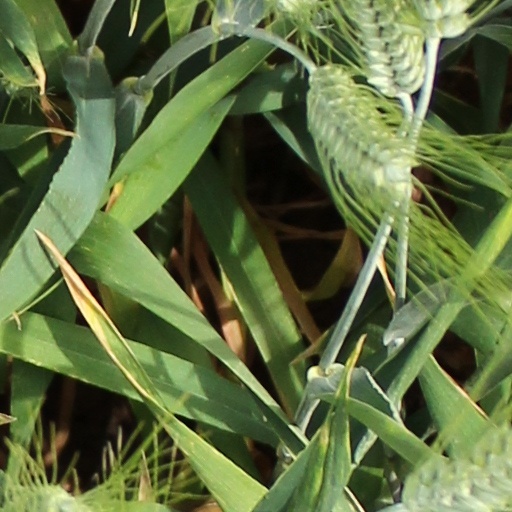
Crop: wheat